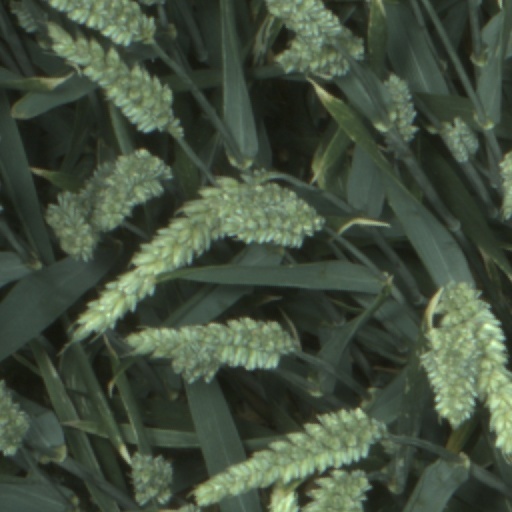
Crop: wheat